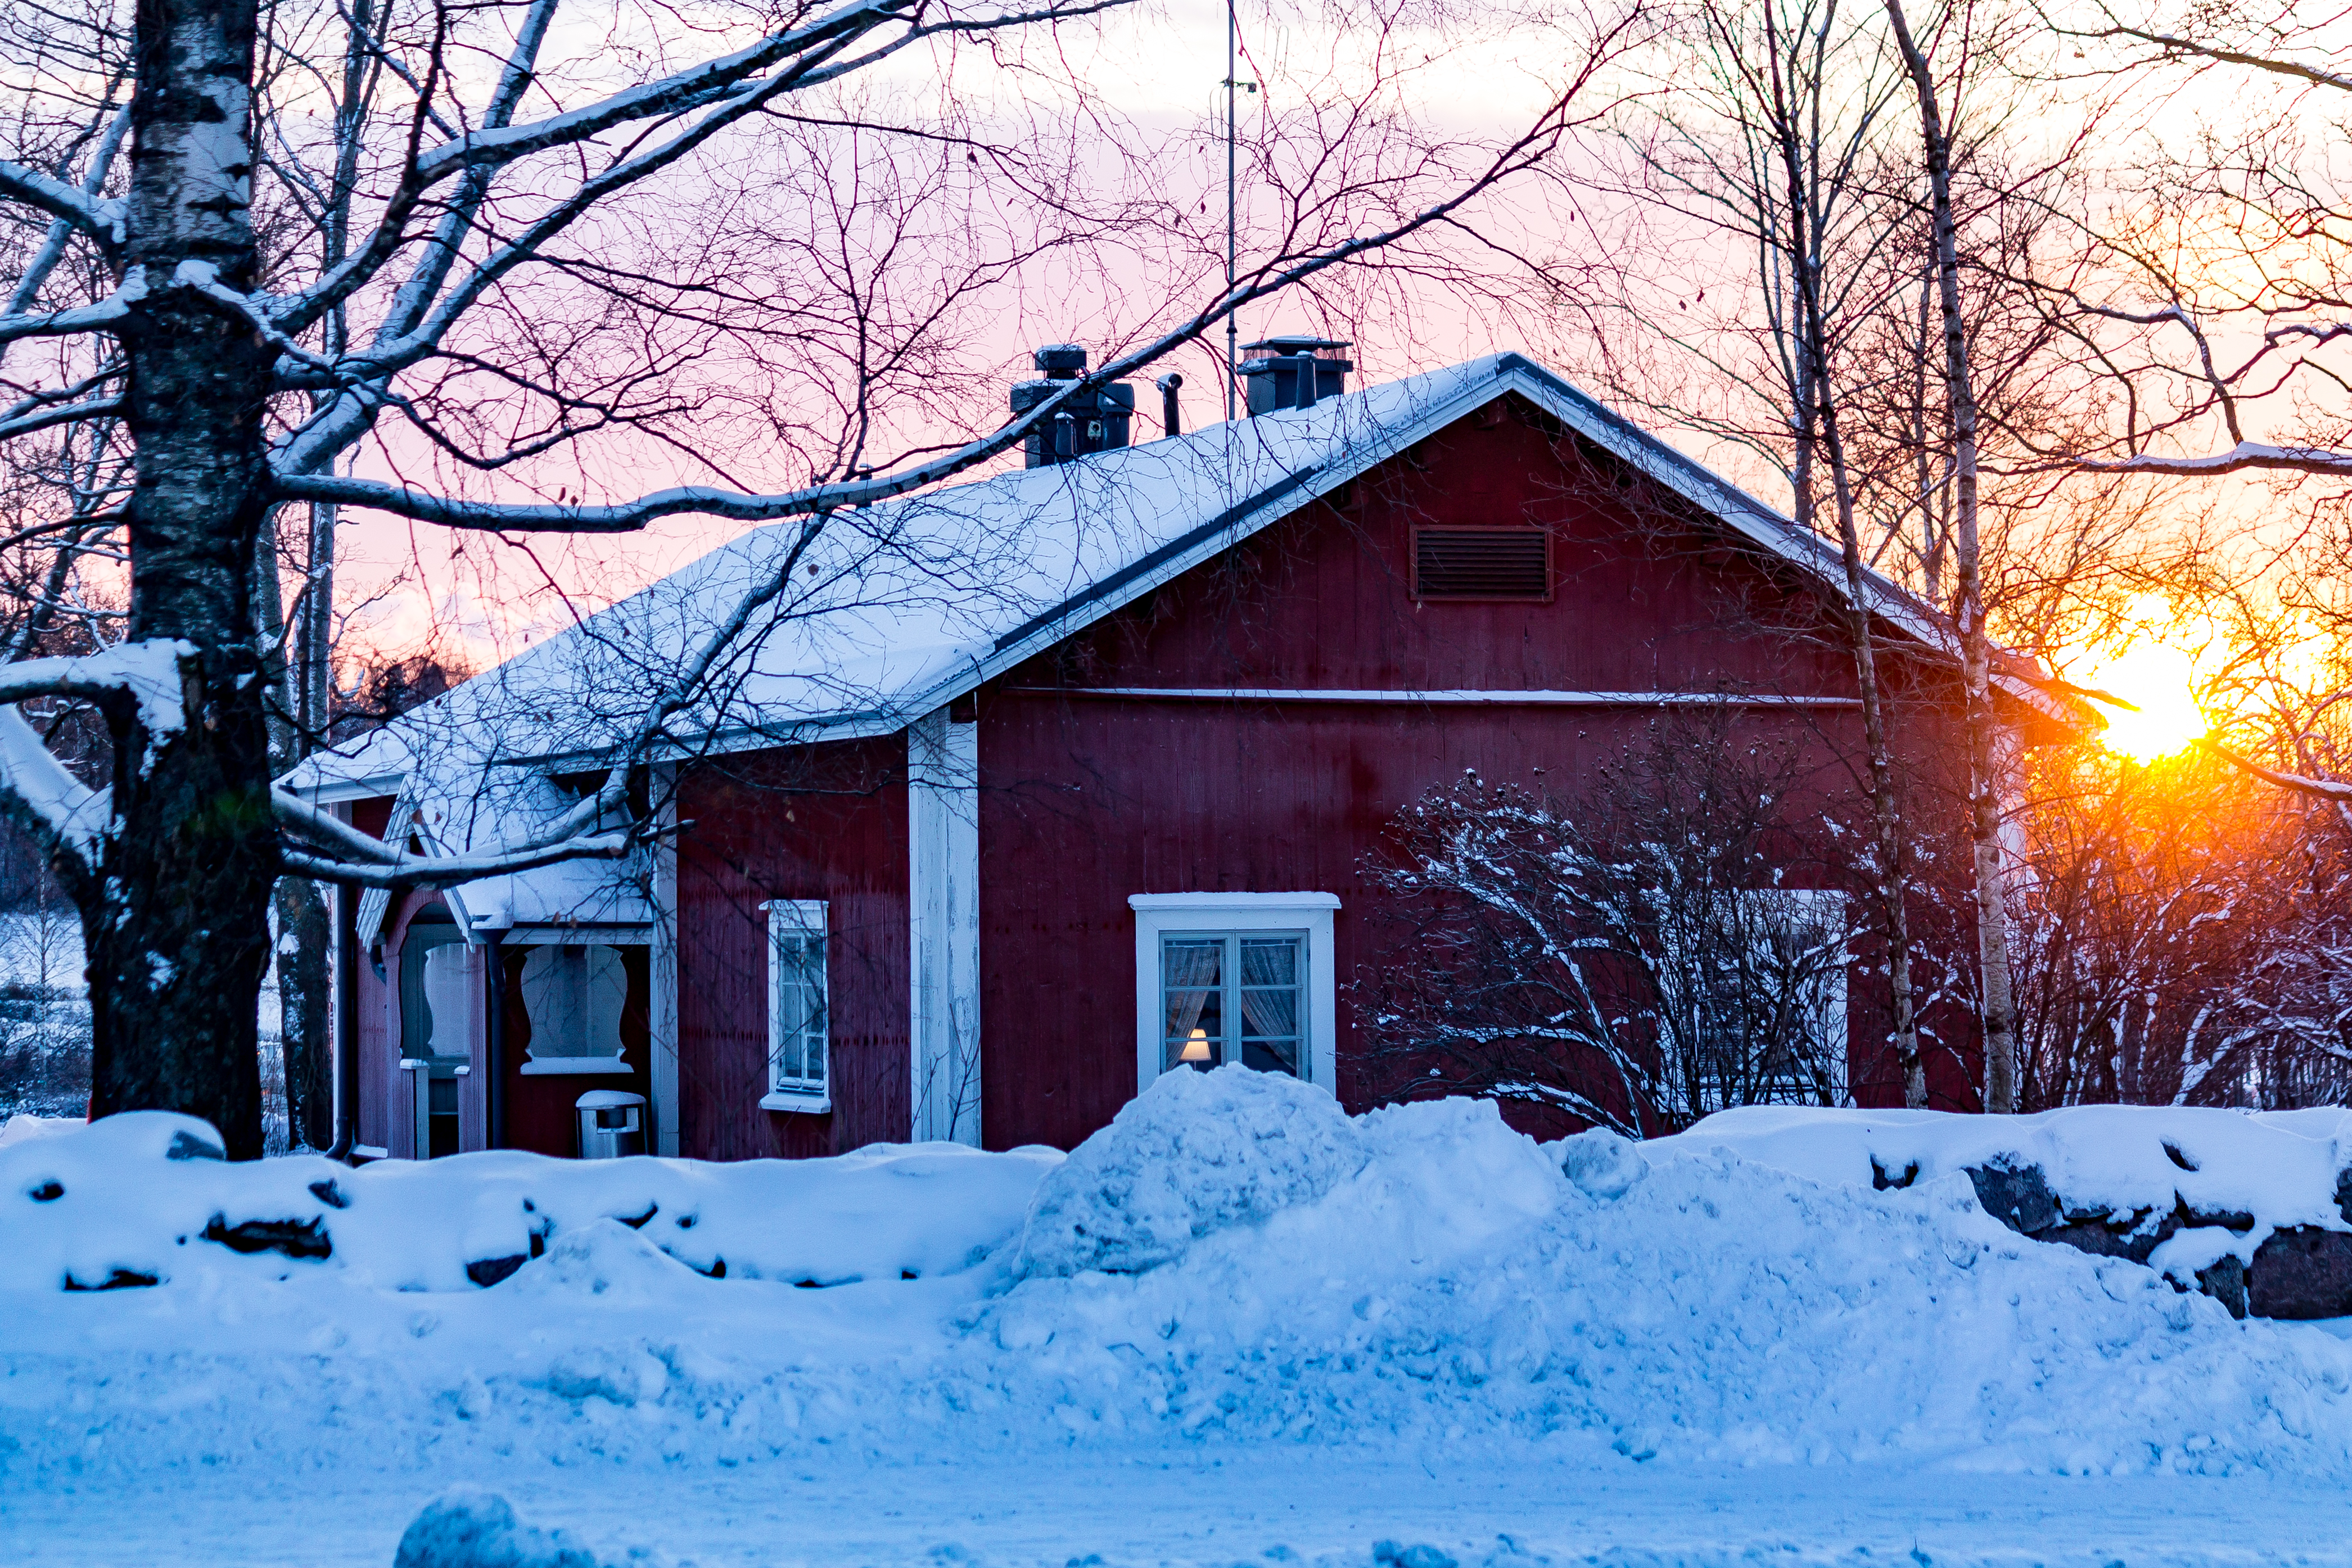
tree, snow, winter, sunset, house, building, home, weather, season, trees, finland, helsinki, freezing, viikki